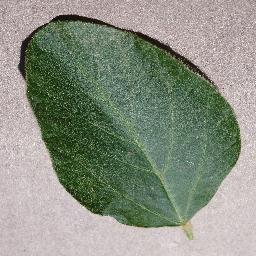
Label: Soybean___healthy